Rosario Central

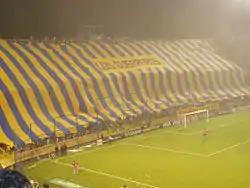
Central fans displaying a gigantic flag.

The Newspaper Olé was published last 5 January 2008 by a recent study realized by the English magazine UK Football. The same one, published that a ranking with the 50 most vibrant supporters of the world. The results were the following ones: as first, Milan represents the supporters of the AC, then that of Real Madrid, and third that of the Galatasaray of Turkey. Between the Argentinians that of Rosario Central turns out to be like first in the position 14, second that of River Plate in the position 20, third turn out to be the supporters of Boca Juniors in 23, and fourth that of Racing Club in the place number 48.